Russia–United States relations

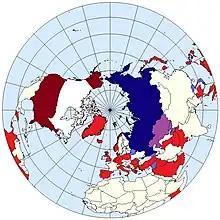
American "(red)" and Russian "(blue)" military bases as of 2014

Despite U.S.–Russia relations becoming strained during the Bush administration, Russian president Dmitry Medvedev (president from May 2008 until May 2012, with Vladimir Putin as Prime Minister during this period) and U.S. president Barack Obama struck a warm tone at the 2009 G20 summit in London and released a joint statement that promised a "fresh start" in Russia–United States relations. The statement also called on Iran to abandon its nuclear program and to permit foreign inspectors into the country.